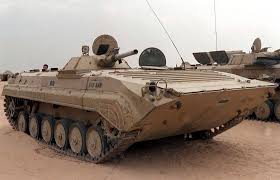
Label: BMP-2